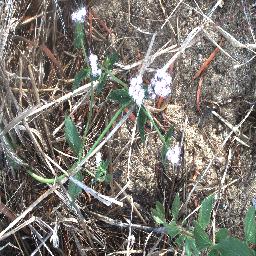
Label: siam_weed